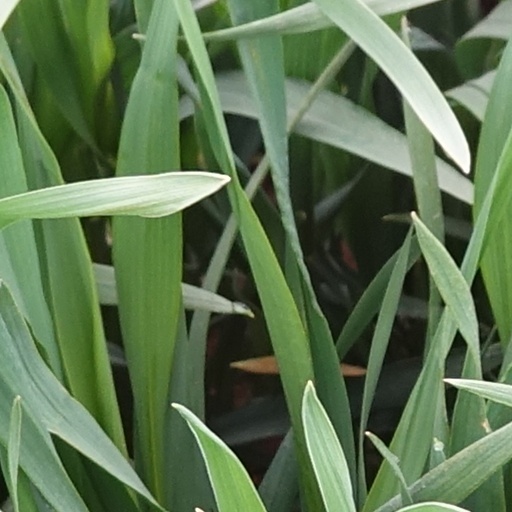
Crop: wheat